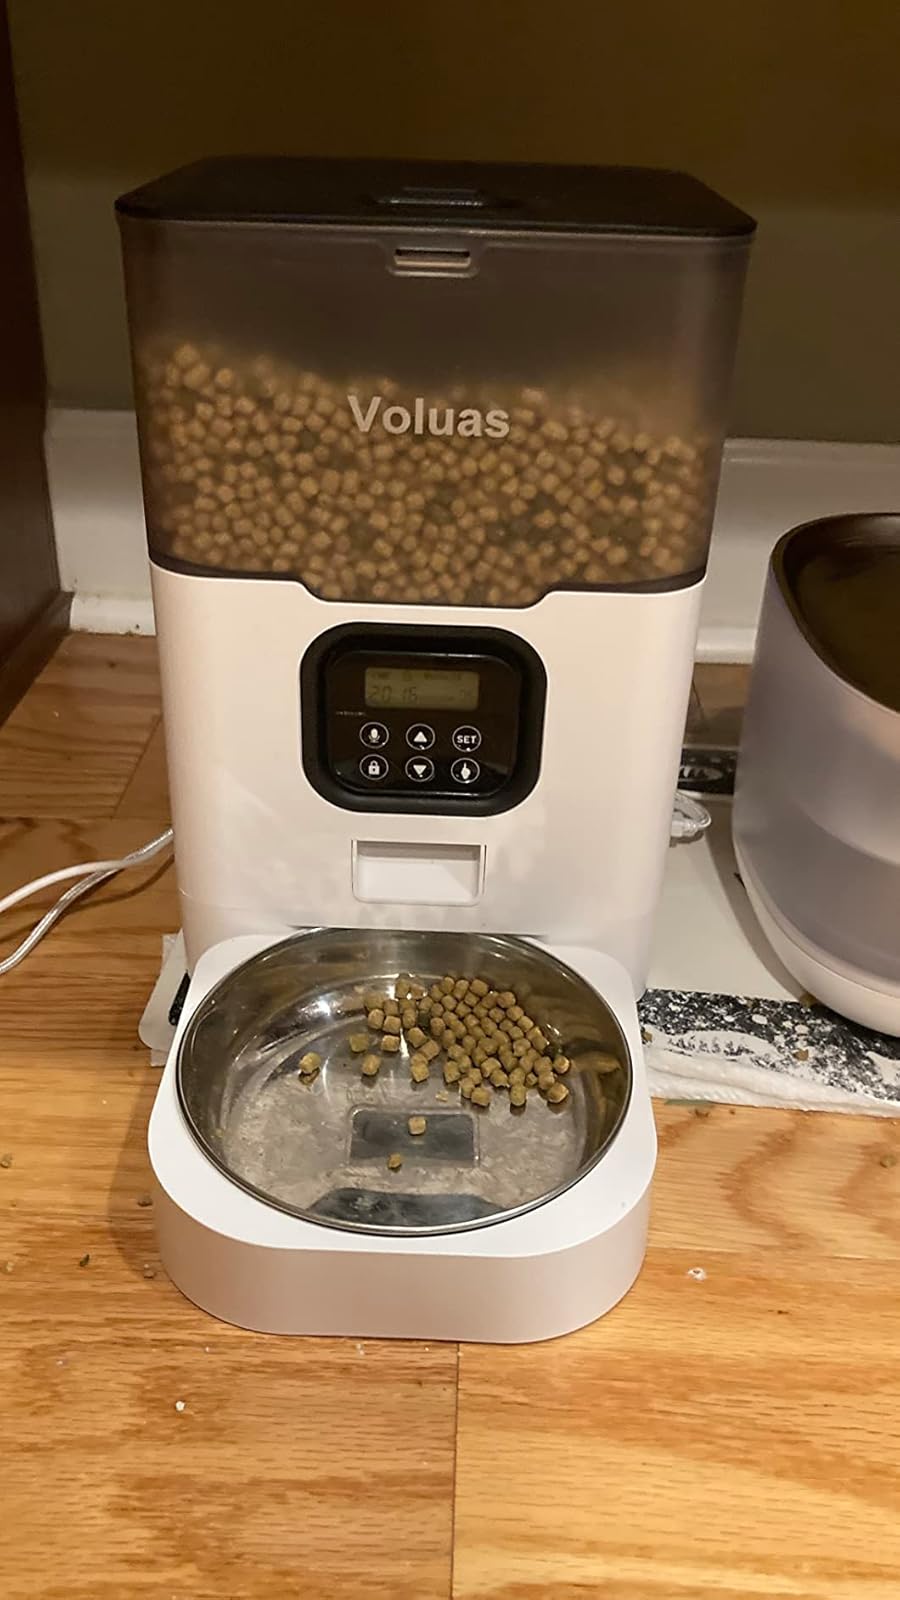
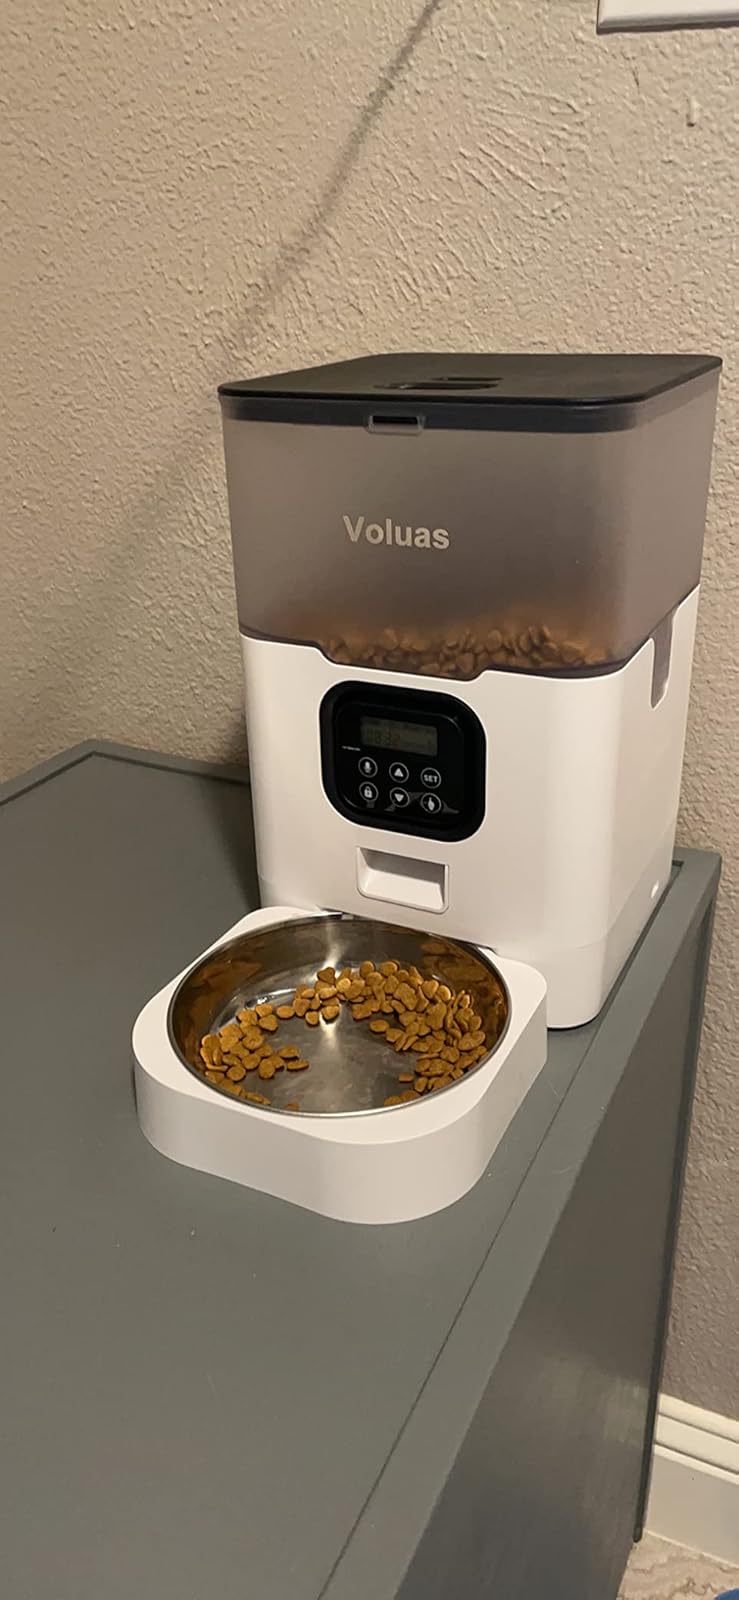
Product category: items_feeder
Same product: yes